Samarkand

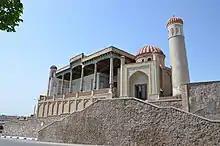
Khazrat Hizr mosque, 1854

The Mongols conquered Samarkand in 1220. Juvayni writes that Genghis killed all who took refuge in the citadel and the mosque, pillaged the city completely, and conscripted 30,000 young men along with 30,000 craftsmen. Samarkand suffered at least one other Mongol sack by Khan Baraq to get treasure he needed to pay an army. It remained part of the Chagatai Khanate (one of four Mongol successor realms) until 1370.